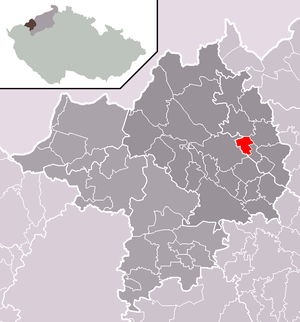
Otvice est une commune du district de Chomutov, dans la région d'Ústí nad Labem, en République tchèque. Sa population s'élevait à 654 habitants en 2018.